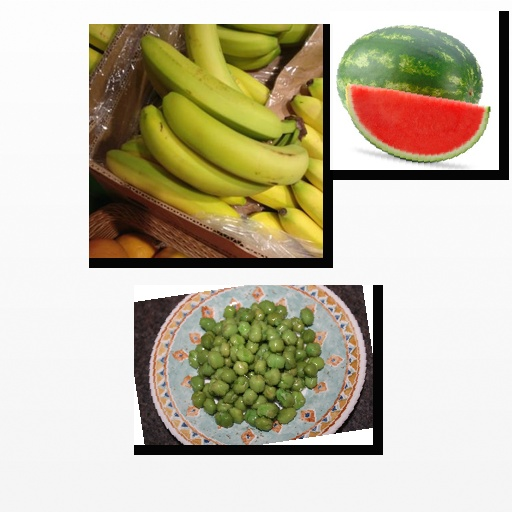
Food items: watermelon, peas, banana